Shale shakers

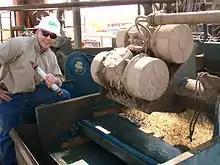
Oil well shaker

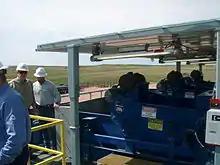
New Shale Shakers

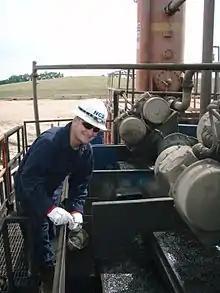
Mudloggers collecting samples out of the shakers

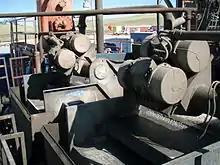
Oil rig shaker

There are many theories on screening performance that yields inconsistent results. The only way to truly gauge the performance of any screen is to try it out and collect comparative data of your own.